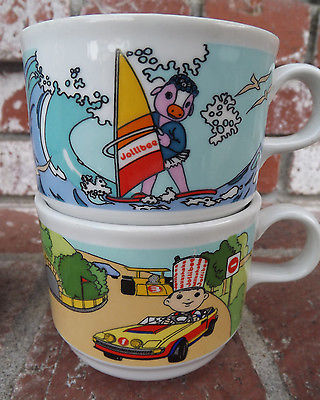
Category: mug